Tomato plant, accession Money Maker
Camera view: horizontal (90 deg, fisheye); turntable rotation: 330 degrees
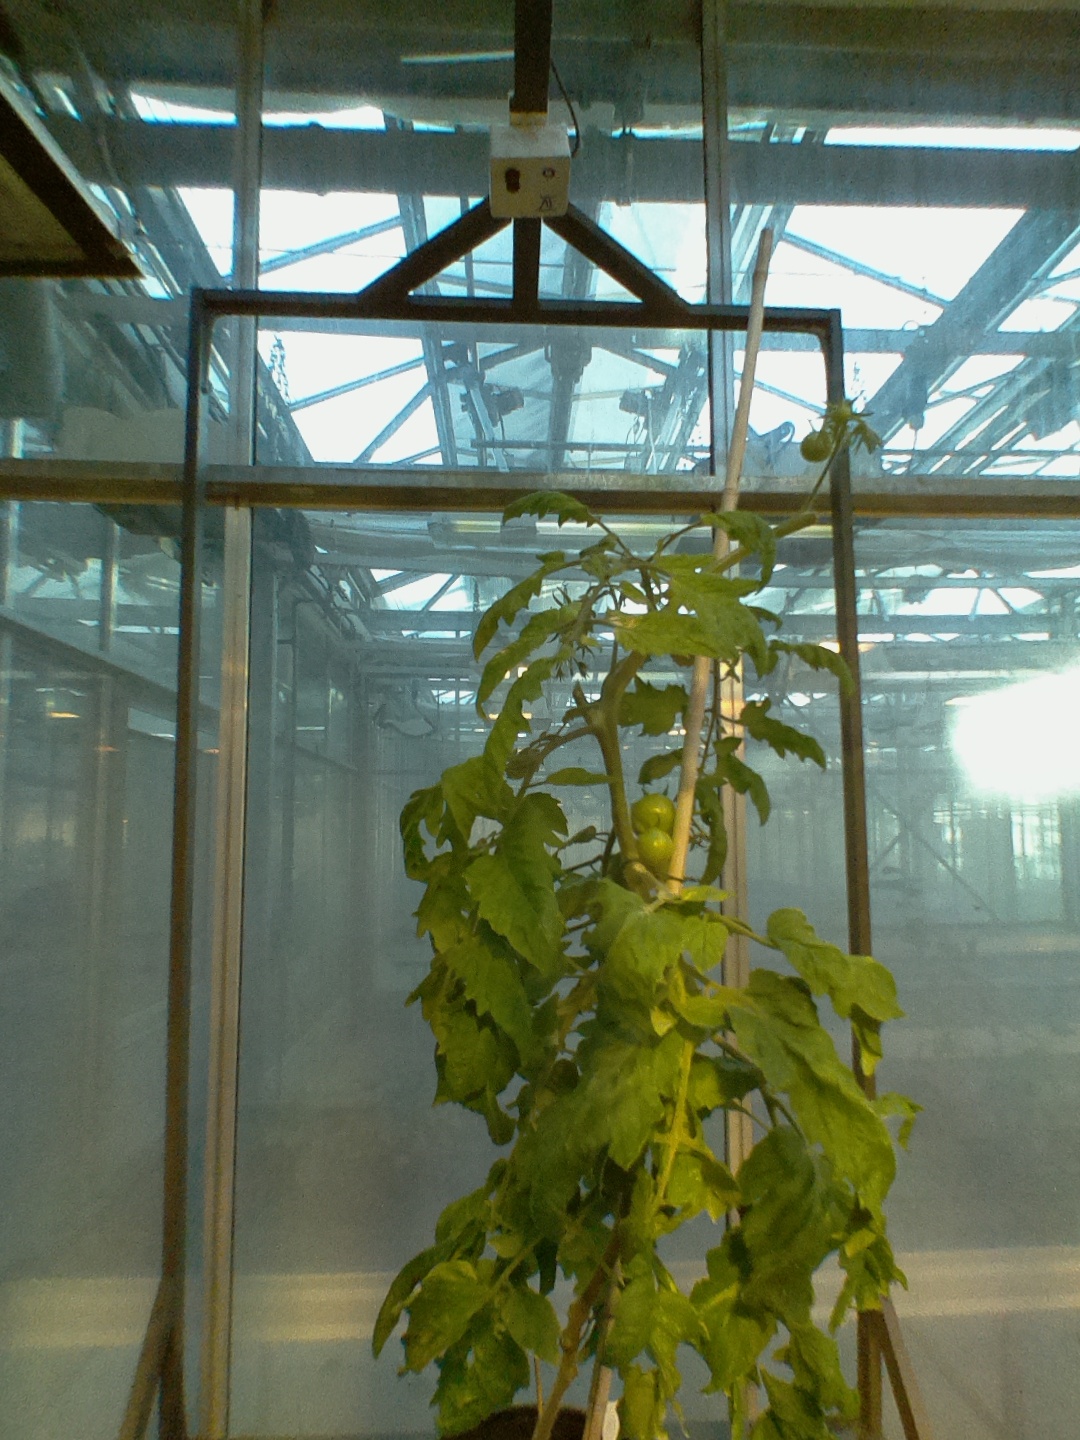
BBCH growth stage 79: 90% -100% of final fruit size